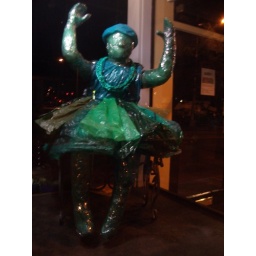
Green Bagalina by Diane Kurzyna recycled plastic bag sculpture art Sept 2009 119